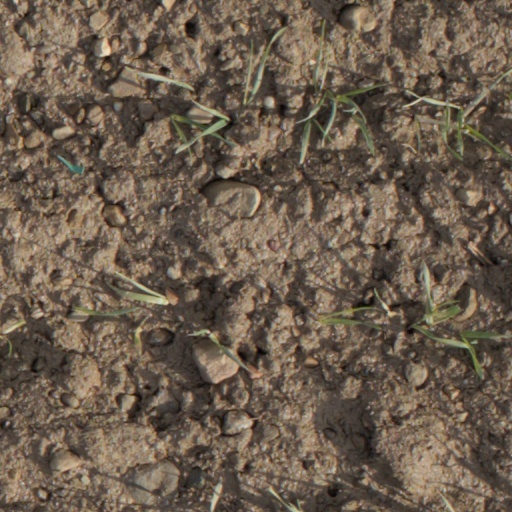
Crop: wheat